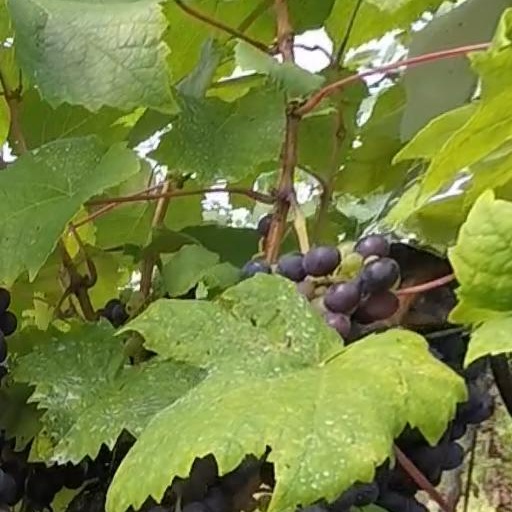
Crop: grape